Sky position (RA, Dec in degrees): 359.402, -0.8189
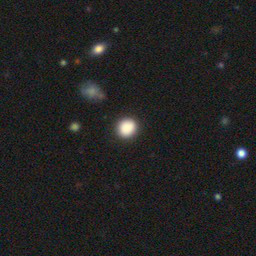
Galaxy morphology: Round Smooth Galaxies